Kseniia Tsymbalyuk

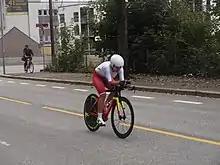
Ksenia Tsymbaliuk at the 2017 UCI Road World Championships

Kseniia Tsymbalyuk (born 8 January 1997) is a Russian female road and track cyclist, representing Russia at international competitions. She competed at the 2016 UEC European Track Championships in the team pursuit event. At the 2017 UCI Road World Championships she rode in the women's time trial event.